Partners in Crime (1961 film)

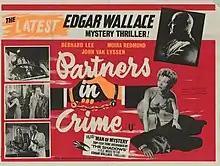

Partners in Crime is a 1961 British second feature ('B') crime film directed by Peter Duffell and starring Bernard Lee, Moira Redmond and John Van Eyssen. The screenplay was by Robert Banks Stewart, based on the 1918 Edgar Wallace novel "The Man Who Knew". It is part of the series of Edgar Wallace Mysteries films made at Merton Park Studios from 1960 to 1965.